Where God Left His Shoes

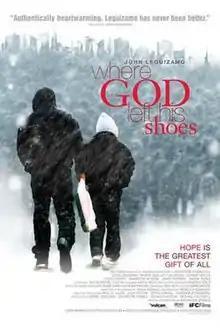

Where God Left His Shoes is a 2007 American drama film written and directed by Salvatore Stabile and starring John Leguizamo, Leonor Varela, David Castro, Samantha M. Rose, Jerry Ferrara, and Manny Pérez. It premiered at the 2007 Tribeca Film Festival, and was given a limited release in the United States by IFC Films on December 12, 2008. The title of the film is an old Italian saying that Stabile's father used to say about good places.